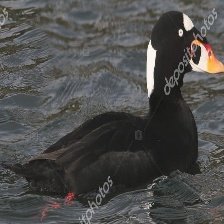
Species: SURF SCOTER
Scientific name: MELANITTA PERSPICILLATA
ImageNet parent category: drake